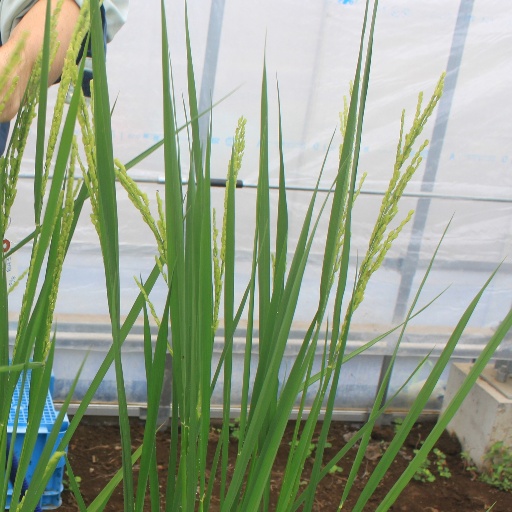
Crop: rice